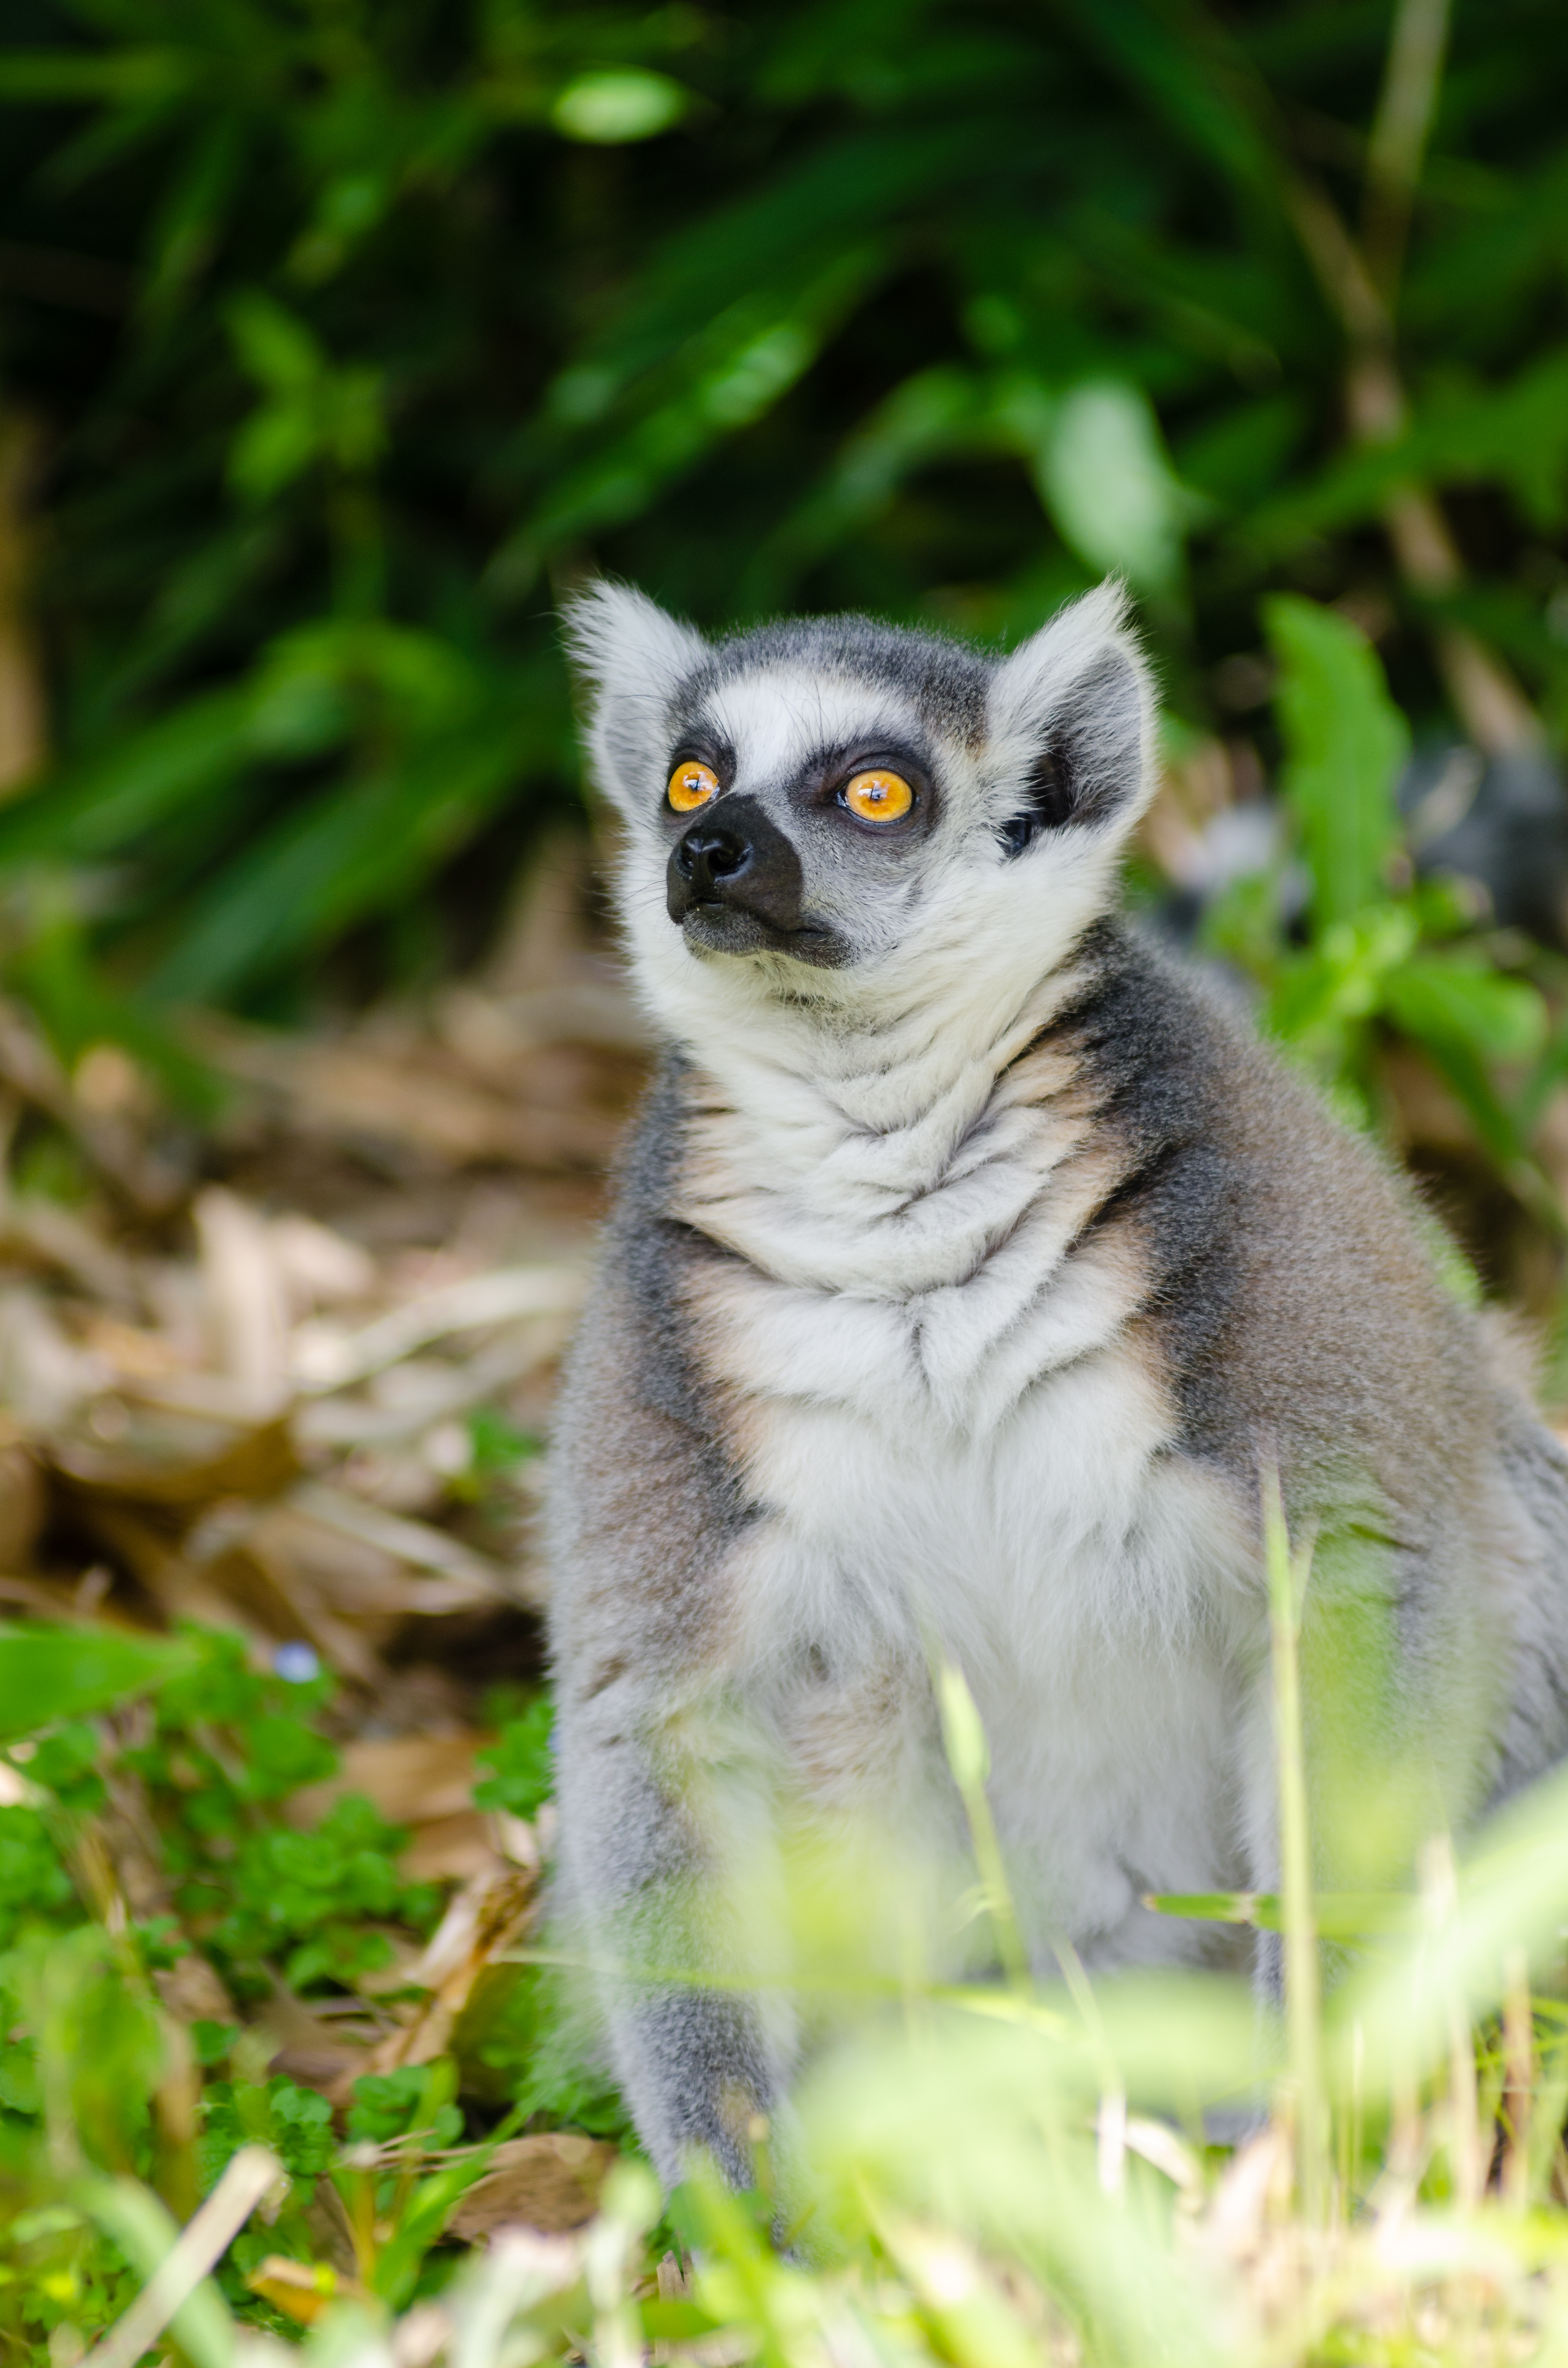
nature, animal, wildlife, zoo, mammal, fauna, primate, madagascar, vertebrate, lemur